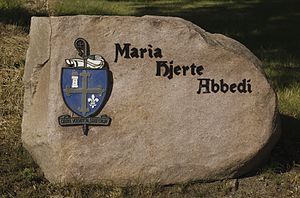
Maria Hjerte Abbedi
Sten ved vejen til Maria Hjerte Abbedi
Sten ved Maria Hjerte Abbedi
Maria Hjerte Abbedi var et cisterciensernonnekloster på Sostrup ved Gjerrild. Grundstenen til klosteret blev lagt i 1990, og Maria Hjerte Kloster åbnede i 1992. I 1998 var klosteret vokset stort nok til at blive et abbedi. I 2013 lukkede klosteret og nonnerne udtrådte af Cistercienserordenen. Der var da 25 søstre med cirka 15 forskellige nationaliteter i Maria Hjerte Abbedi.